Zacatecas (city)

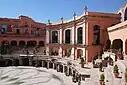
The former Plaza de Toros with El Cubo aqueduct in the background. The bullring was repurposed into an hotel in 1989

The city center was named a World Heritage Site in 1993. UNESCO's websites states the following as justification. "Founded in 1546 after the discovery of a rich silver lode, Zacatecas reached the height of its prosperity in the 16th and 17th centuries. Built on the steep slopes of a narrow valley, the town has views of the area. There are also several old buildings, both religious and civil. The cathedral, built between 1730 and 1760, dominates downtown. It is notable for its harmonious design and the Baroque profusion of its façades, where European and indigenous decorative elements are found side by side."